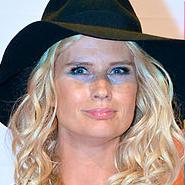
Age: 38